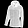
Label: Coat